Wichita Mountains Wildlife Refuge

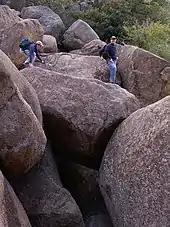
Hikers in Charon's Garden

Man-made additions to the landscape include the Parallel Forest, consisting of large cedars planted in the early 1900’s in rows exactly 6 feet apart.